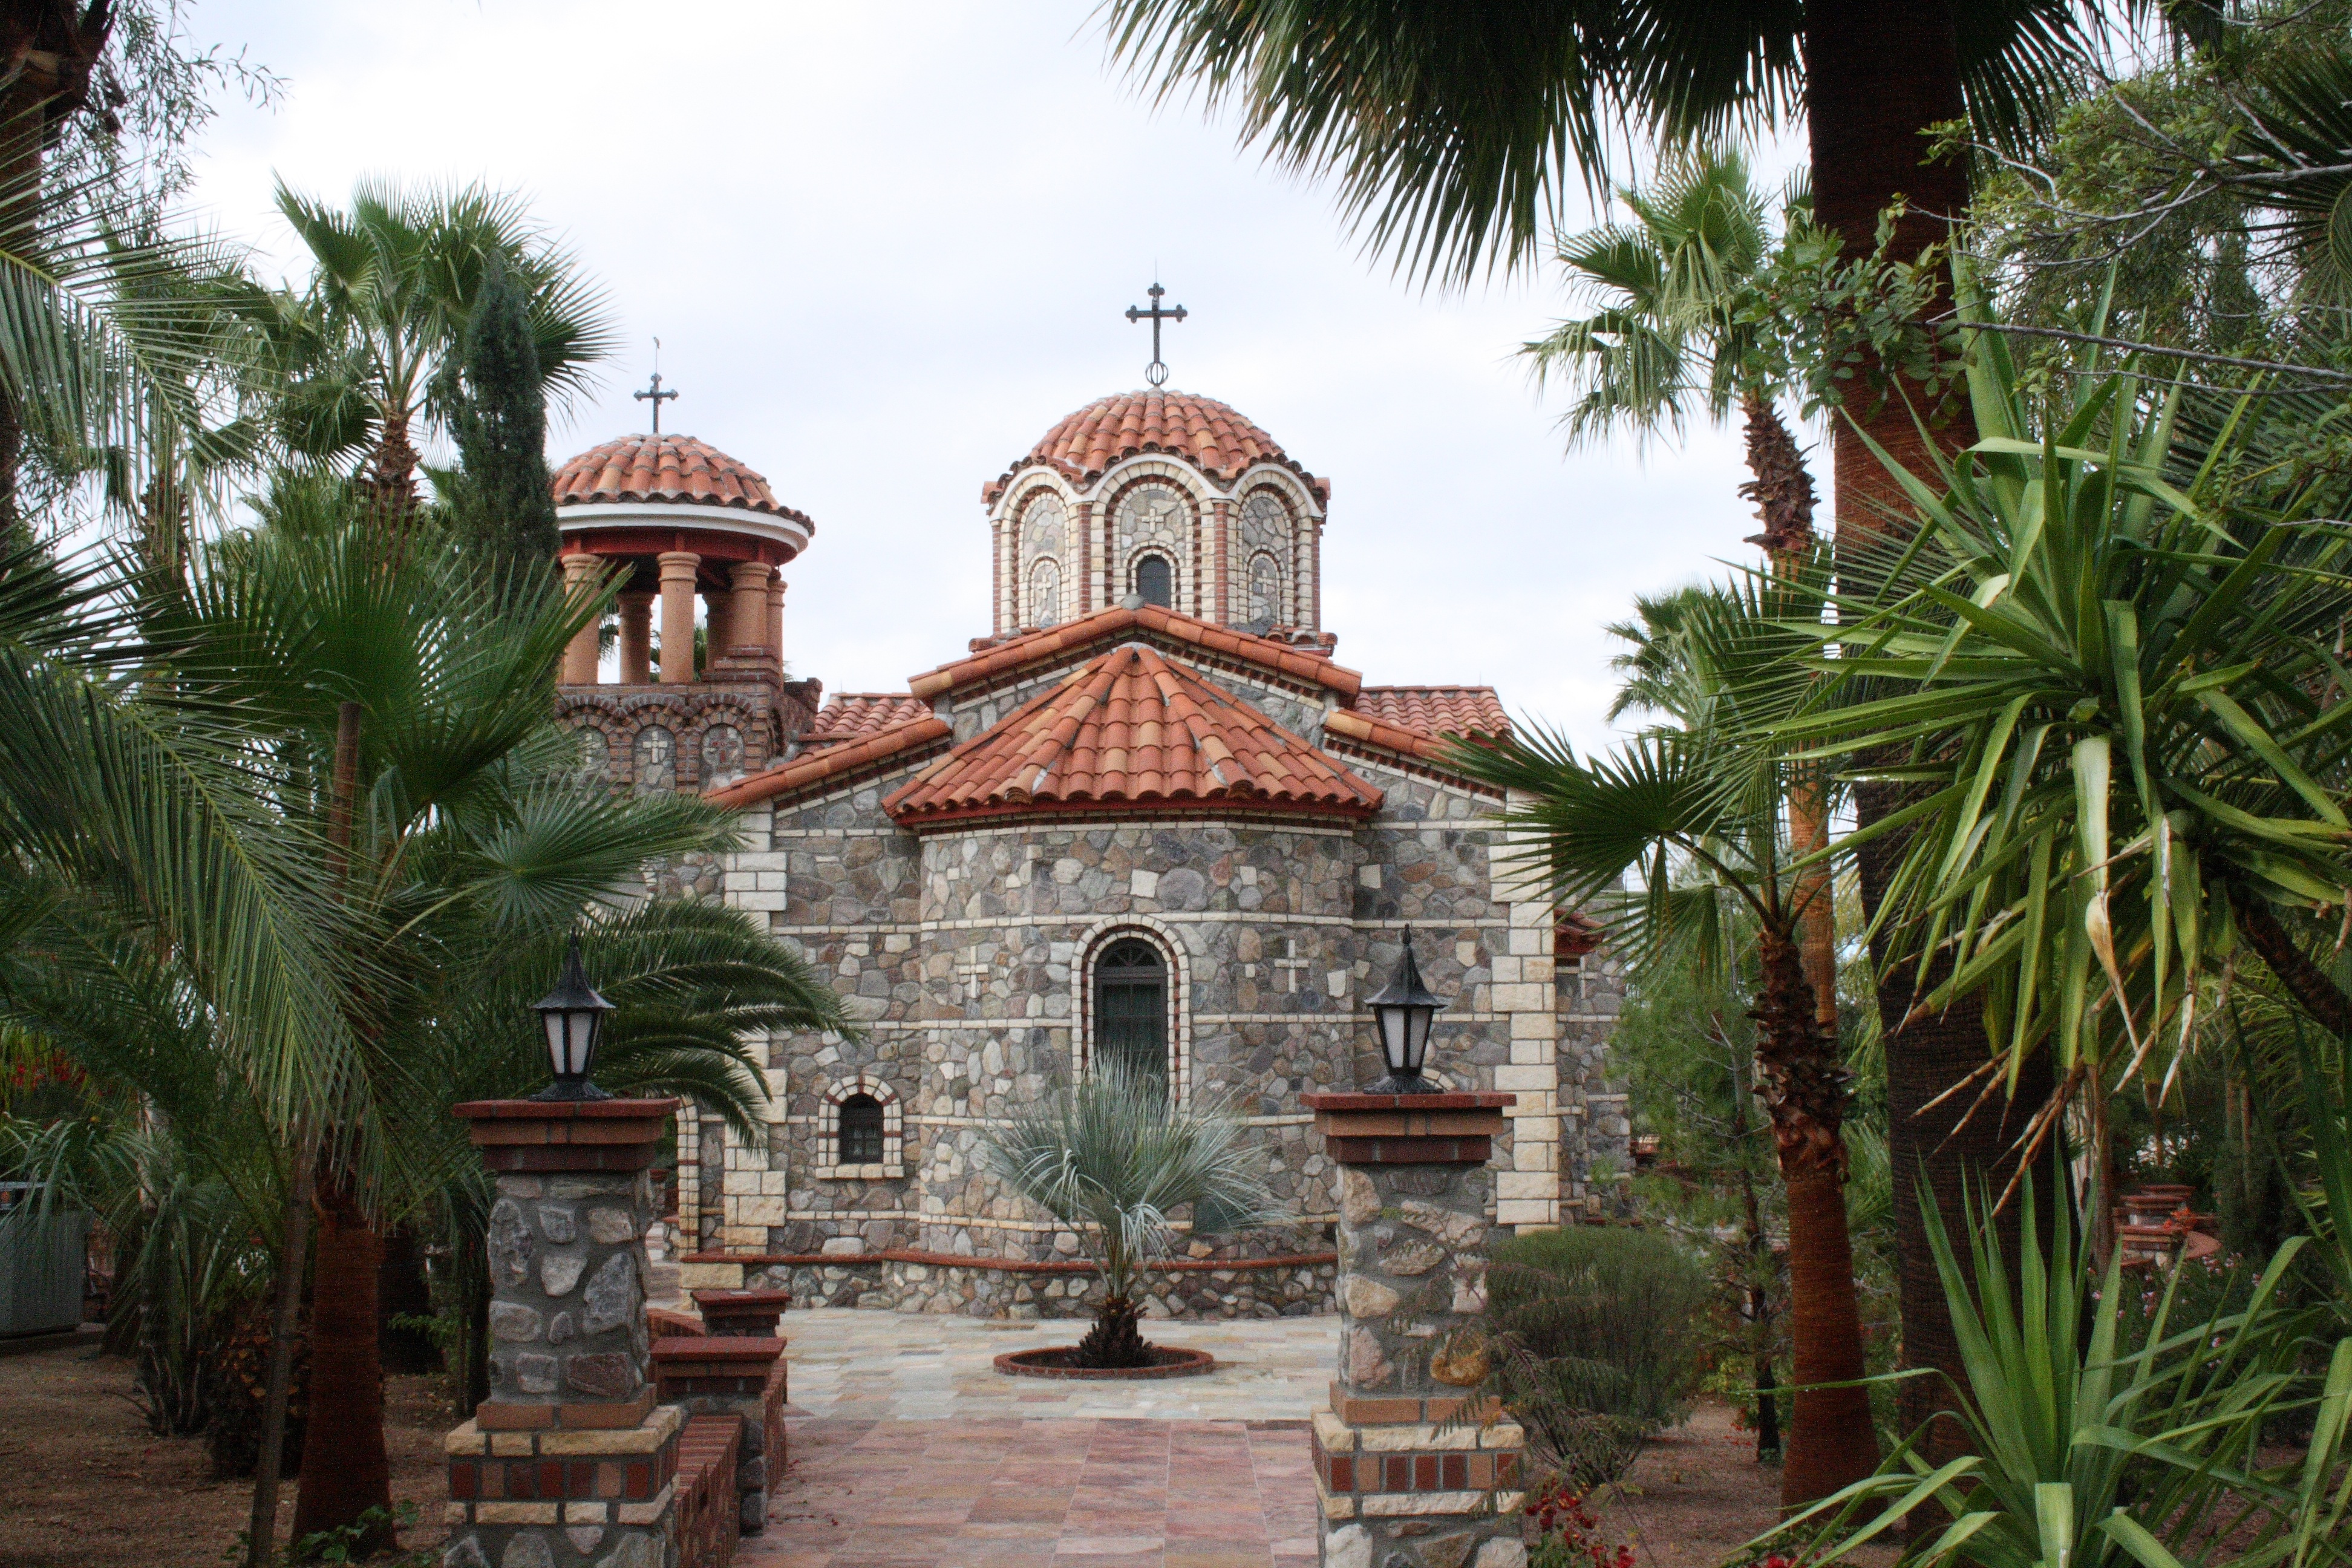
mansion, building, village, place of worship, arizona, temple, monastery, estate, florence, hacienda, arecales, spanish missions in california